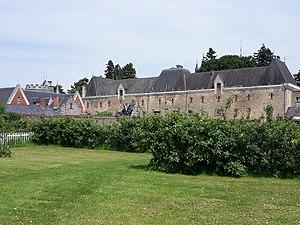
Potager du château de Challain, Maine-et-Loire, France.
Le château de Challain-la-Potherie, situé dans la commune française de Challain-la-Potherie en Maine-et-Loire, a été construit de 1847 à 1854 dans le style néo-gothique alors en vogue parmi l'aristocratie française. Son architecte, René Hodé, a dessiné beaucoup d'autres châteaux du même style en Anjou, mais Challain demeure le plus imposant. Sa taille et son allure lui valent le surnom de « petit Chambord » ou de « Chambord angevin ».